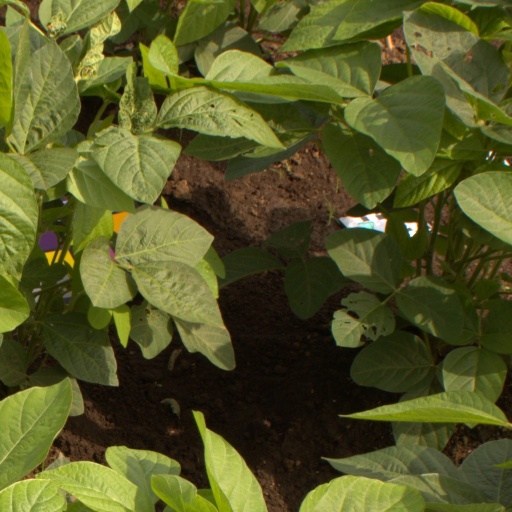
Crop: soybean